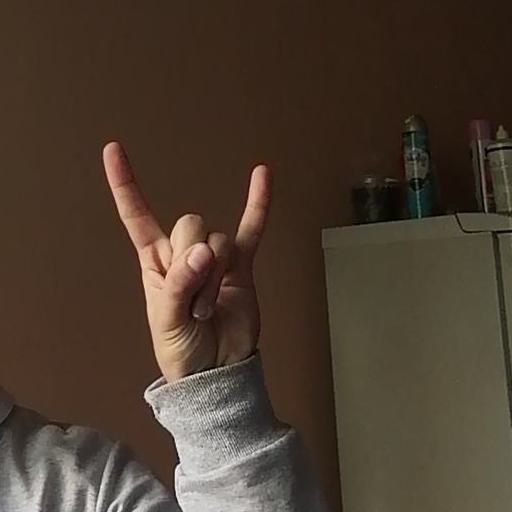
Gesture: rock